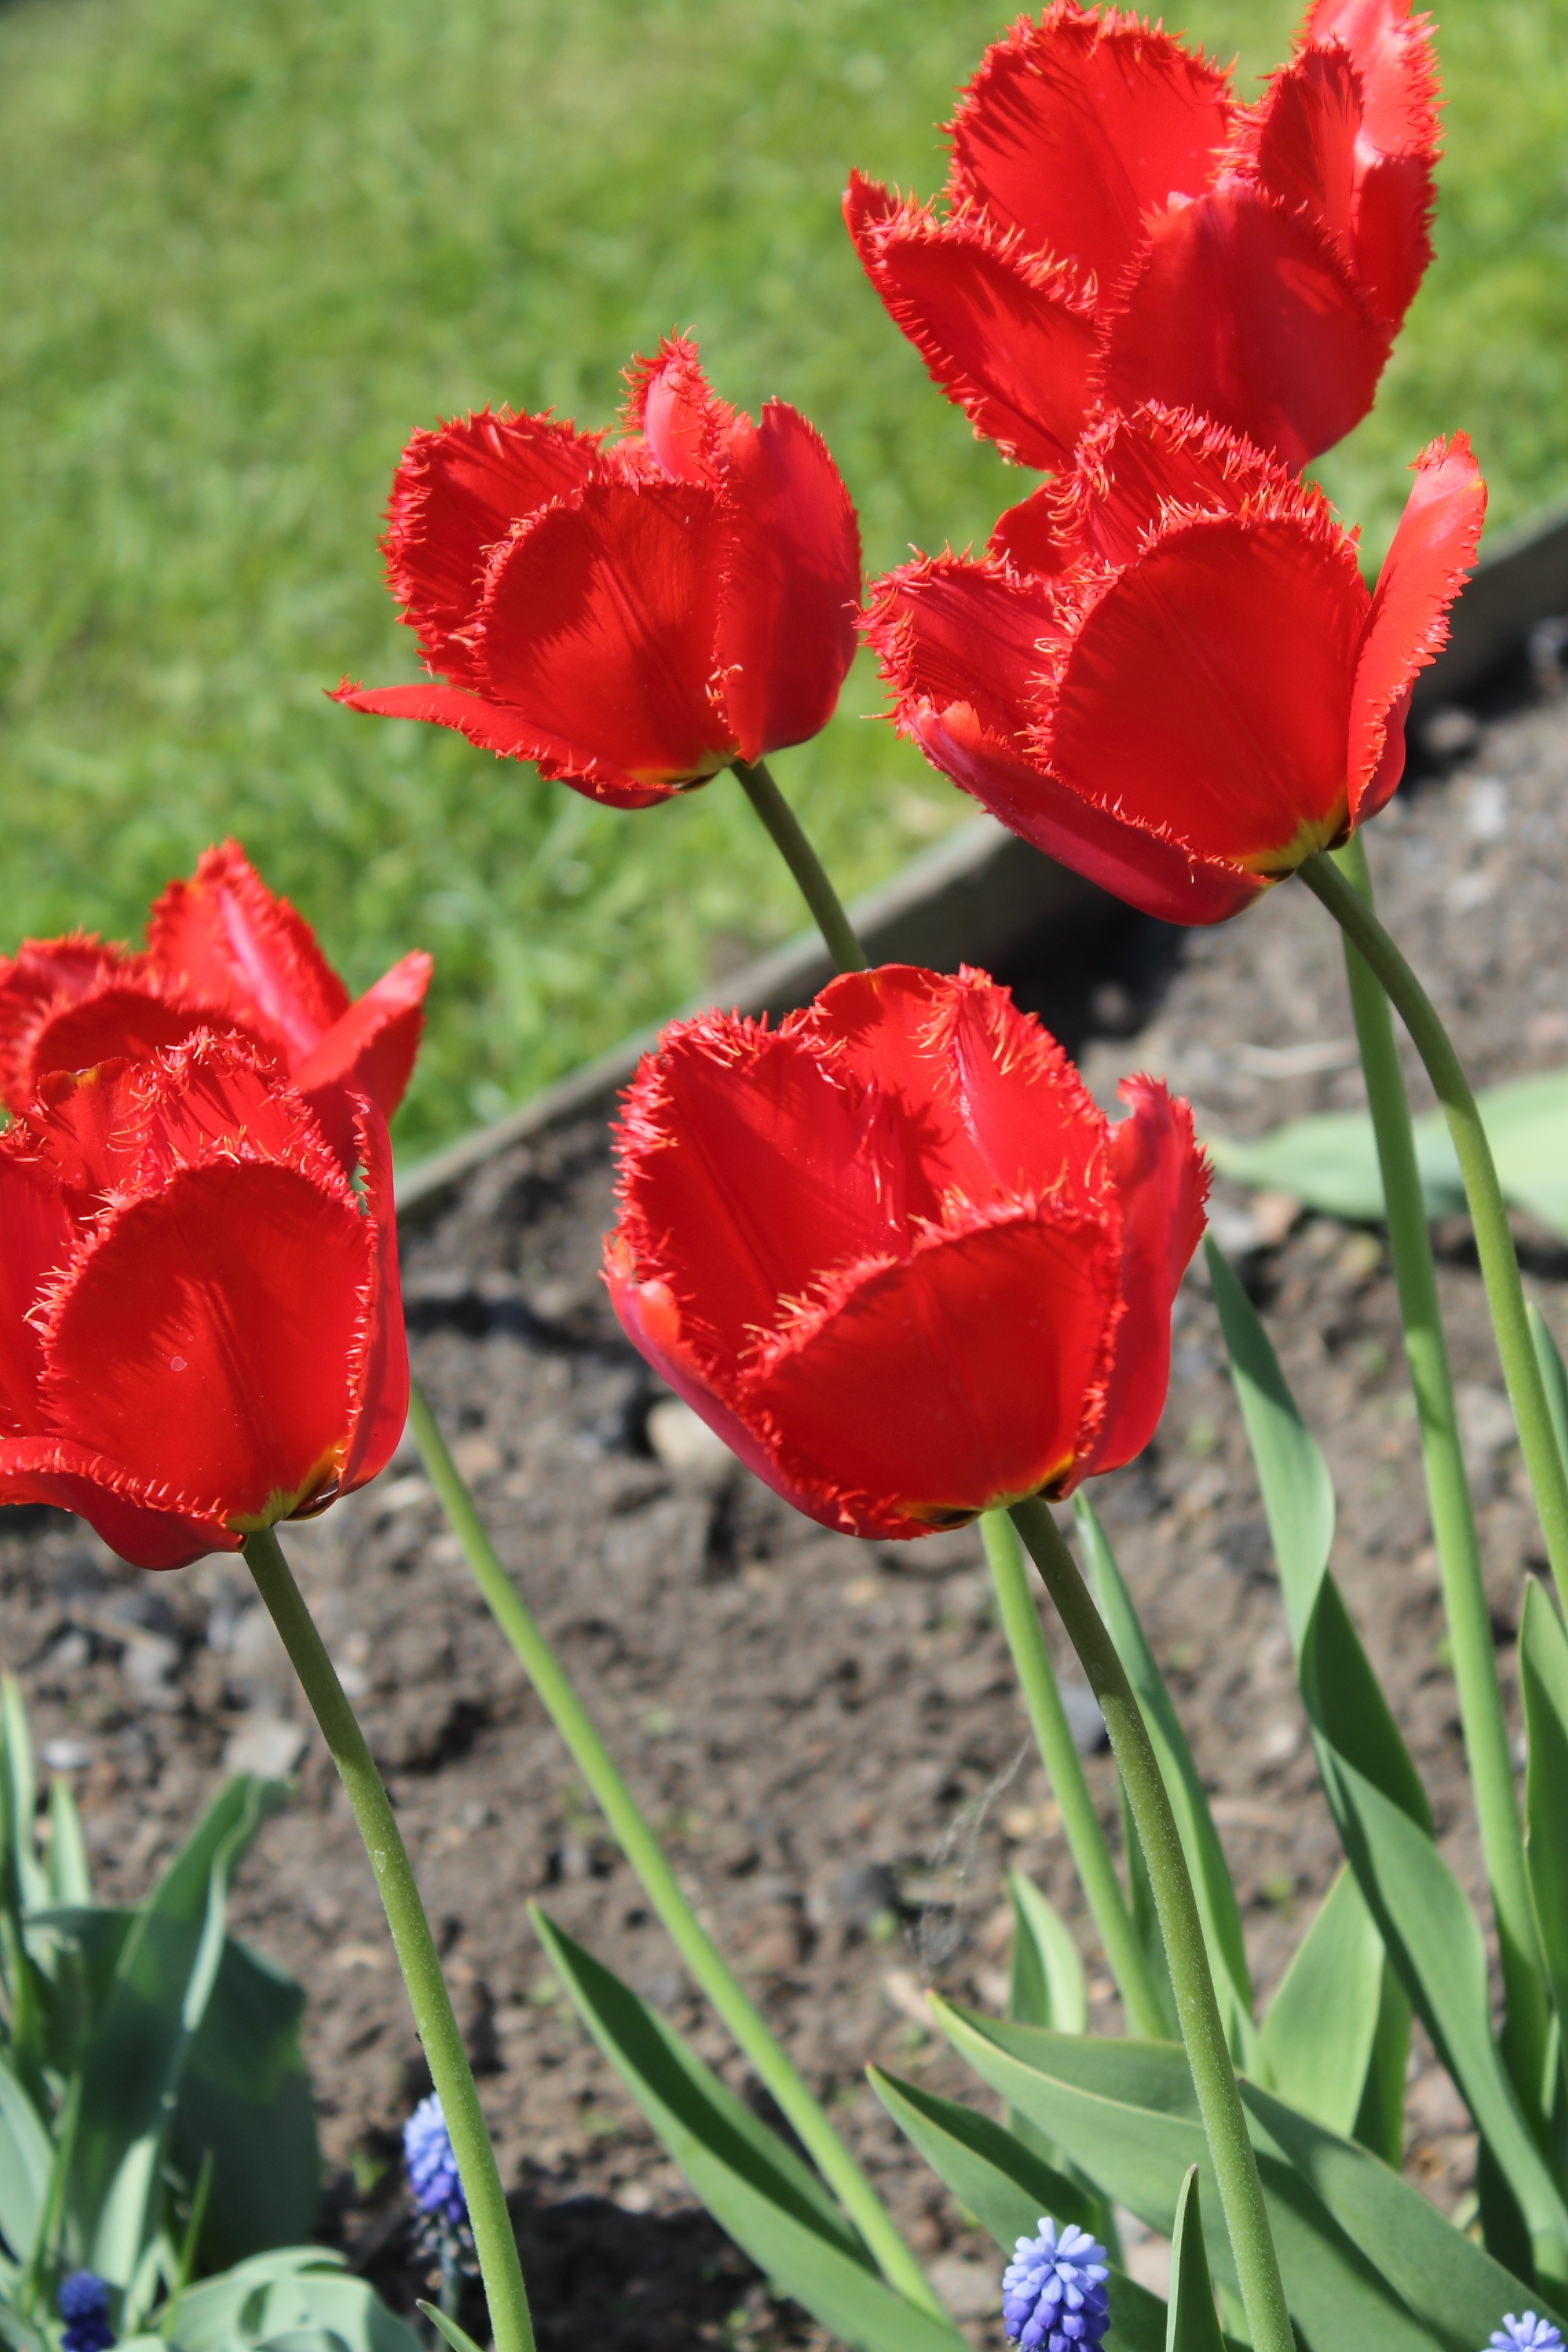
nature, plant, flower, petal, bloom, summer, tulip, spring, red, botany, flora, flowers, beautiful, may, bud, maki, flowering plant, poppy bud, lily family, plant stem, land plant